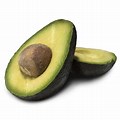
Label: Avocado